Patricia Johanson

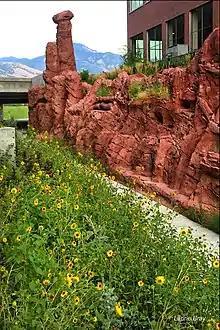
The Draw at Sugar House with Sunflowers

The Salt Lake nonprofit, Parley's Rails, Trails and Tunnels Coalition commissioned Johanson to create safe passage under a major expressway and connect two sections of the planned eight-mile (13 km) Parley's Trail. The design encompasses two gigantic sculptures based on the native Sego Lily ("Calochortus nuttallii") and an historic canyon, which are respectively located east and west of the expressway and connected by an underpass. As practical infrastructure, the Sego Lily serves as a diversion dam, while the canyon functions as flood wall, spillway, and provides wildlife habitat. Simultaneously, the sculptures serve as climbing walls, overlooks, a trail and plaza. The underpass mimics a Utah canyon, with embedded coal seams and fossil formations. The design is multilayered to offer visitors opportunities to connect in a variety of ways with references to local ecology, geology, and specific sculptural formations to recall the Mormon journey through Echo Canyon.